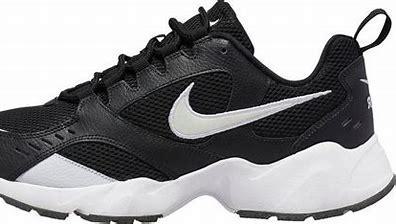
Brand: Nike
Model: Air Heights